The Weasel's Tale

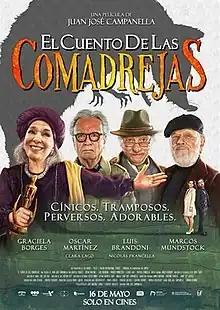
Theatrical release poster

The Weasel's Tale is a 2019 Argentine-Spanish black comedy film directed by Juan José Campanella starring Graciela Borges, Oscar Martínez, Luis Brandoni and Marcos Mundstock alongside Clara Lago and Nicolás Francella. It is a remake of 1976 film "Yesterday's Guys Used No Arsenic".